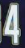
Number: 4